Conus biliosus

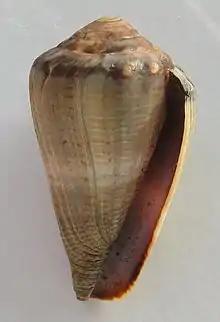
Apertural view of "Conus biliosus parvulus"

The size of an adult shell varies between 25 mm and 64 mm. The small shell is smooth and striate below. Its color is yellowish white, with revolving rows of quadrangular chestnut spots, sometimes partly clouded over, so as to form bands of chestnut clouds. The spire is maculate.